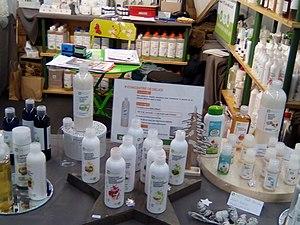
Salon Marjolaine.
Les cosmétiques biologiques ont la même fonction d'hygiène et d'embellissement que les cosmétiques issus de l'industrie chimique cependant leurs règles de fabrication diffèrent par l'utilisation de matières premières naturelles issues de l'agriculture biologique et la proscription des extraits d'origine animale et des produits chimiques de synthèse.